New York state high school boys basketball championships

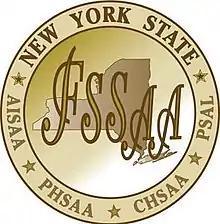
NYSFSSAA logo

For geographic reasons, some Catholic and independent schools in upstate New York and Long Island compete in the NYSPHSAA.